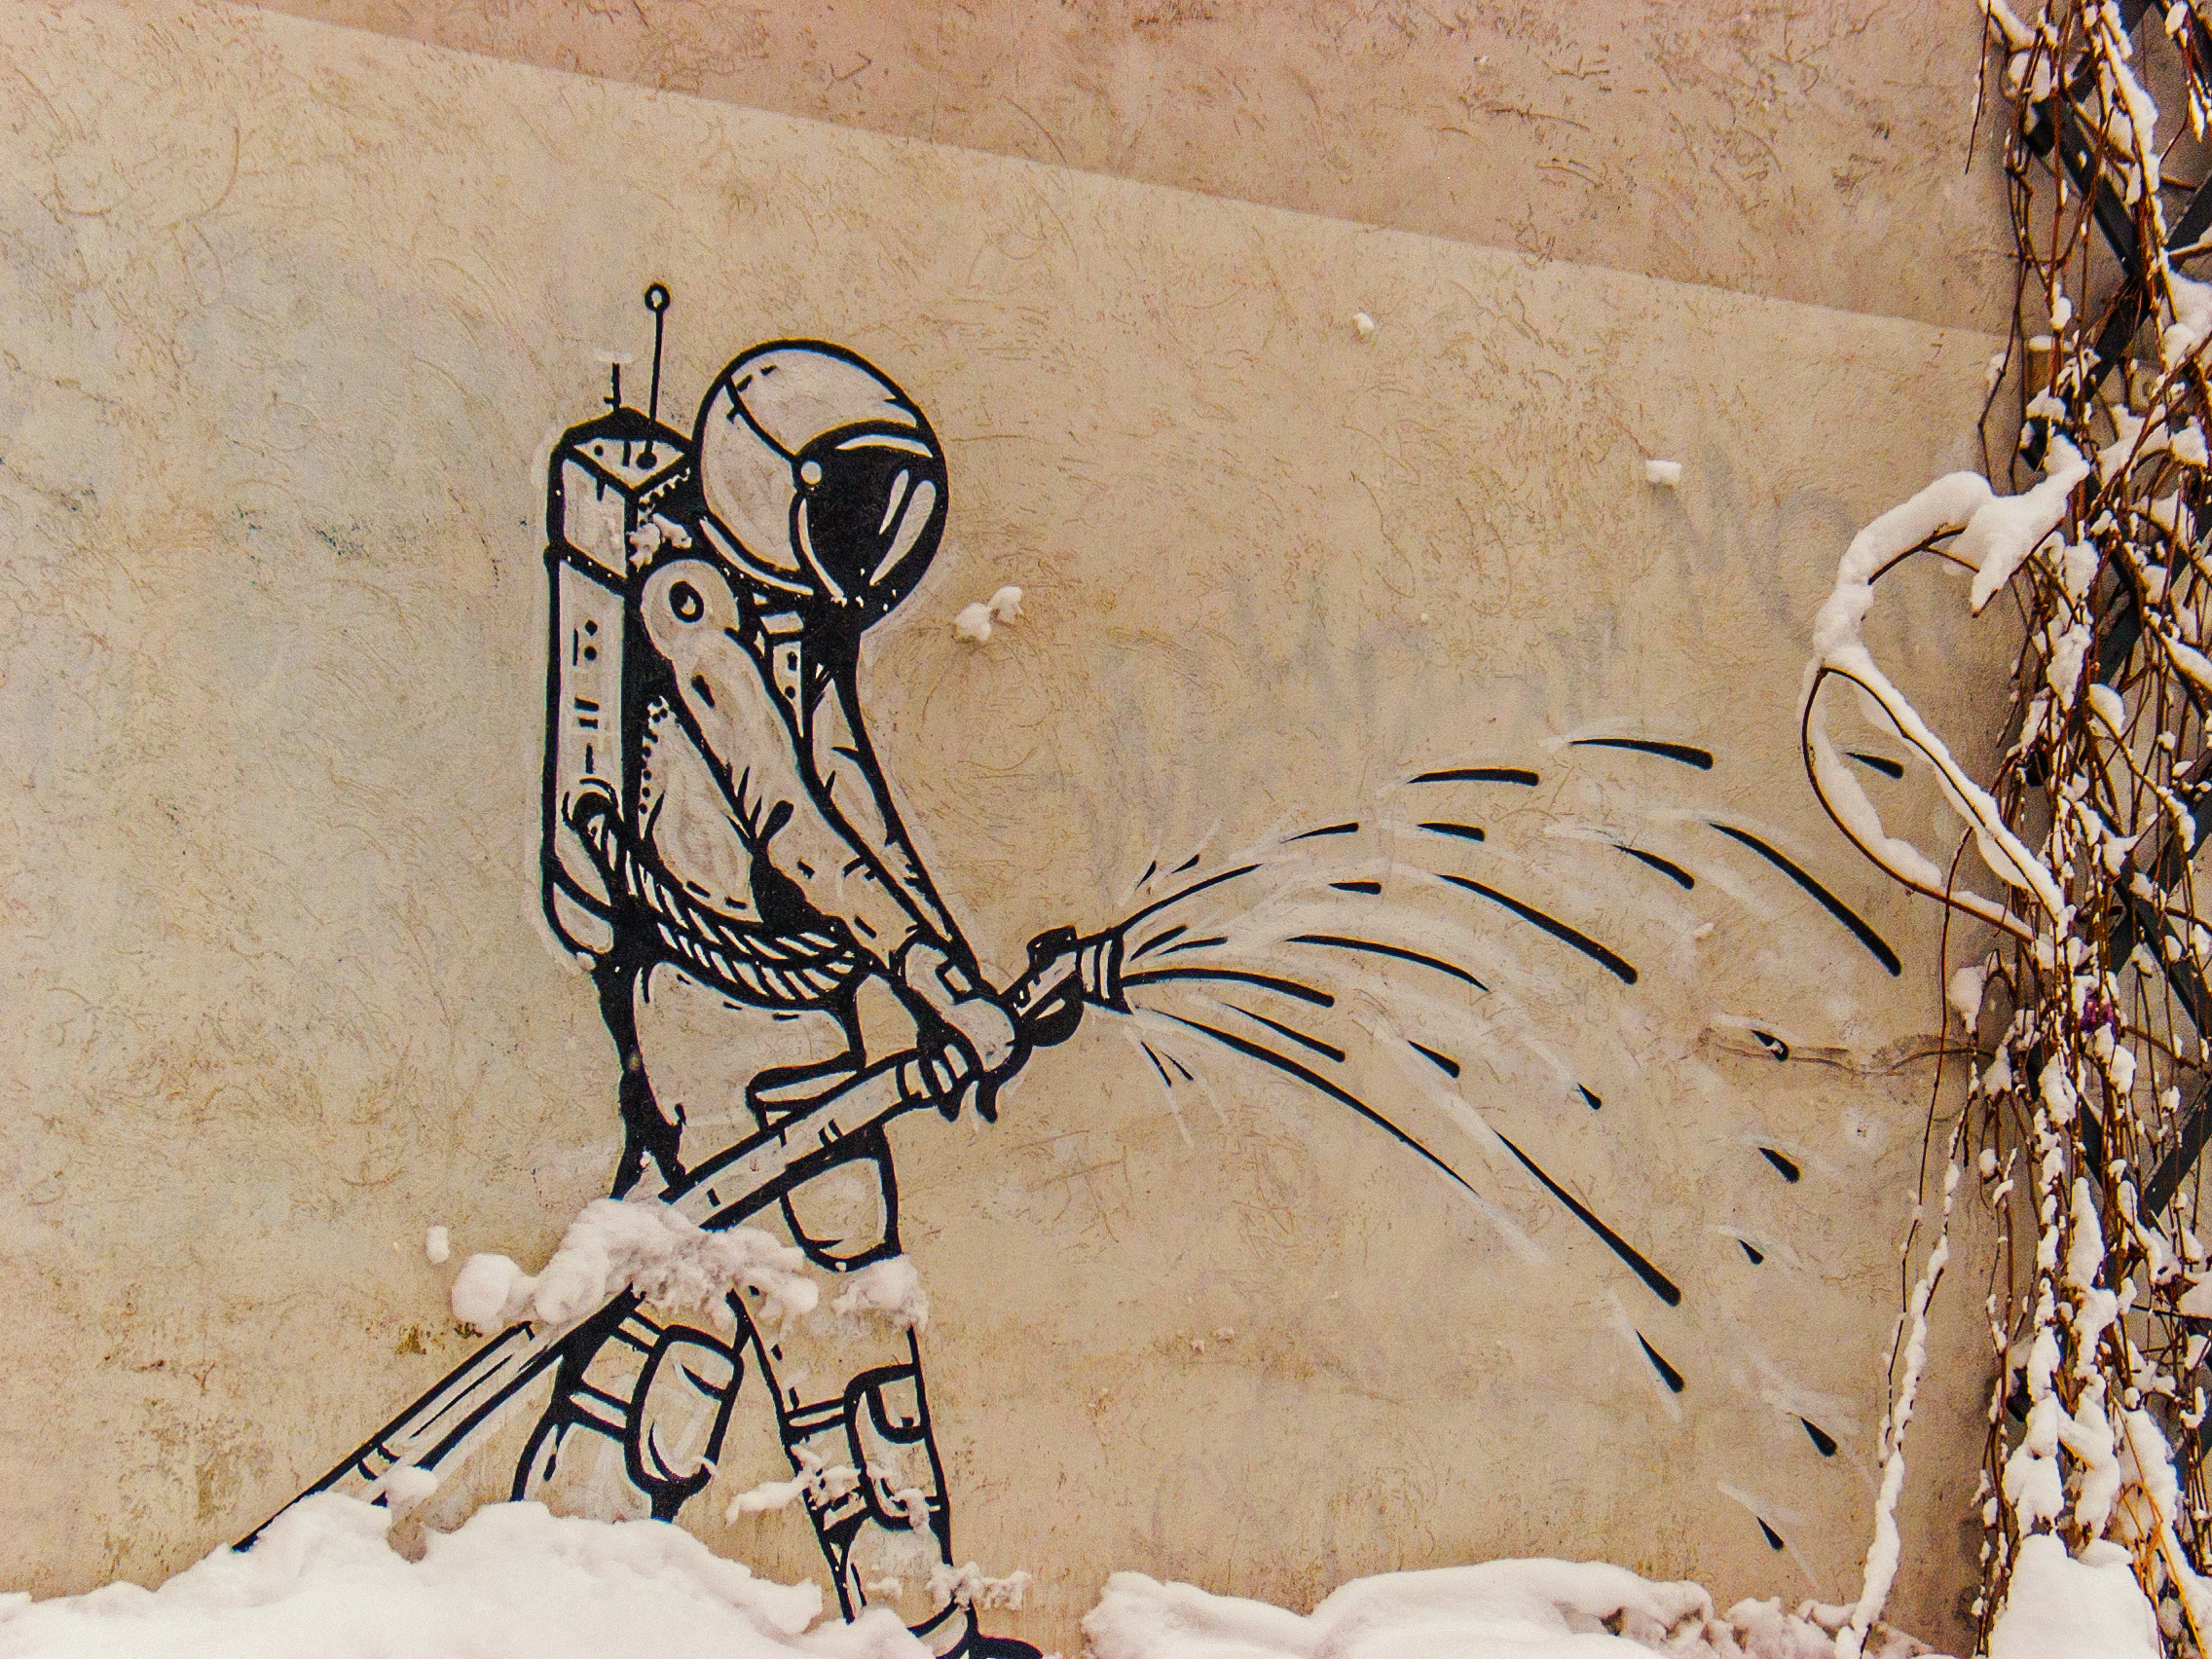
images, wood, wall, art, twig, skeleton, graffiti, concrete, shadow, visual arts, metal, landscape, sitting, font, soil, illustration, monochrome, personal protective equipment, sculpture, facade, still life photography, sand, freezing, road